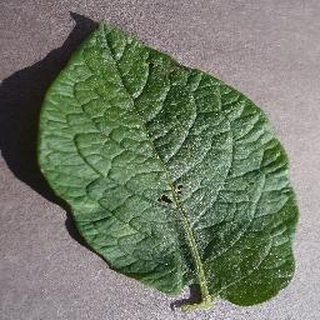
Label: healthy_potato